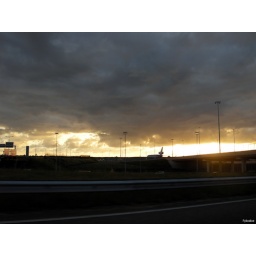
Amsterdam 20090621. on the road to swissotel^^ lovely sky. plane in the distance.